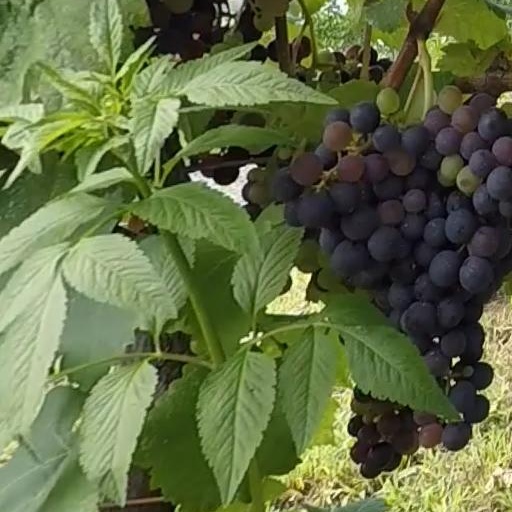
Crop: grape